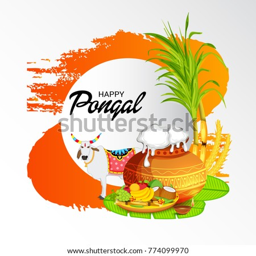
vector illustration of a banner for pongal celebration .